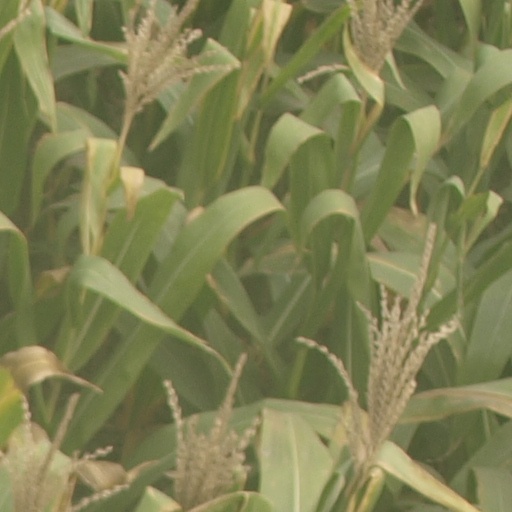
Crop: maize; corn